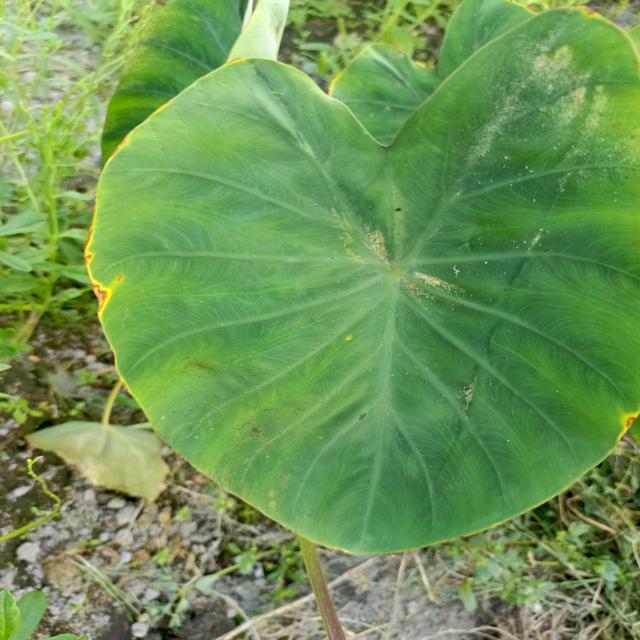
Label: Mid_Blight